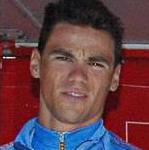
Age: 25